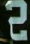
Number: 2